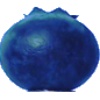
Label: huckleberry